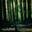
Label: forest